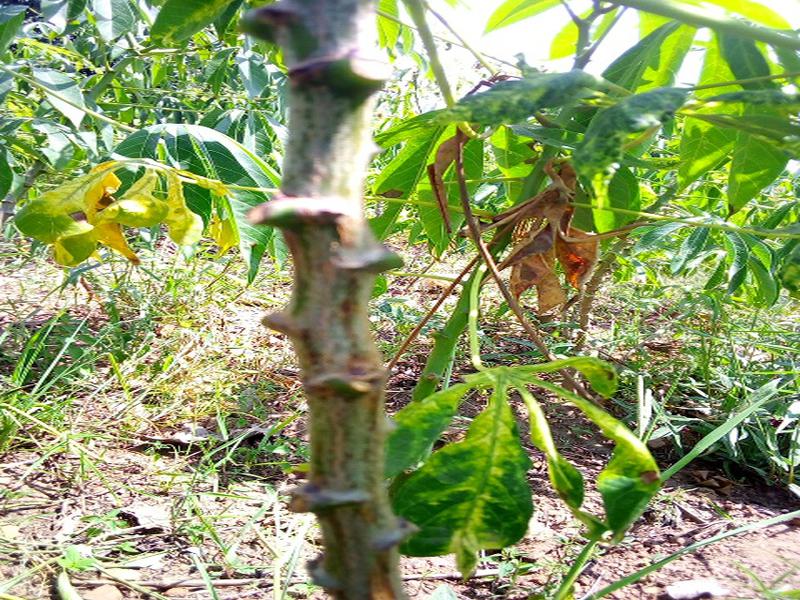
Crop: cassava
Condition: mosaic_disease